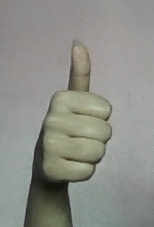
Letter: aleff